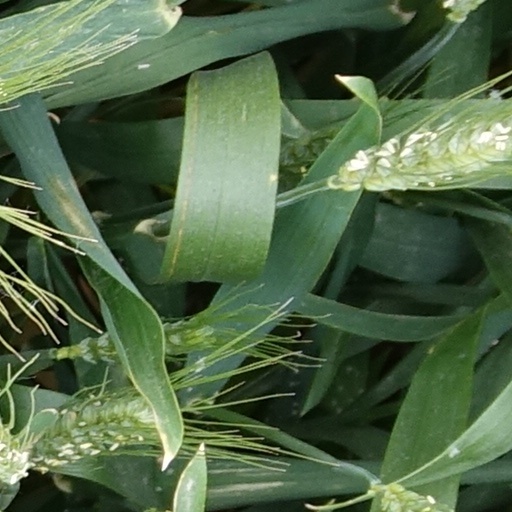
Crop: wheat